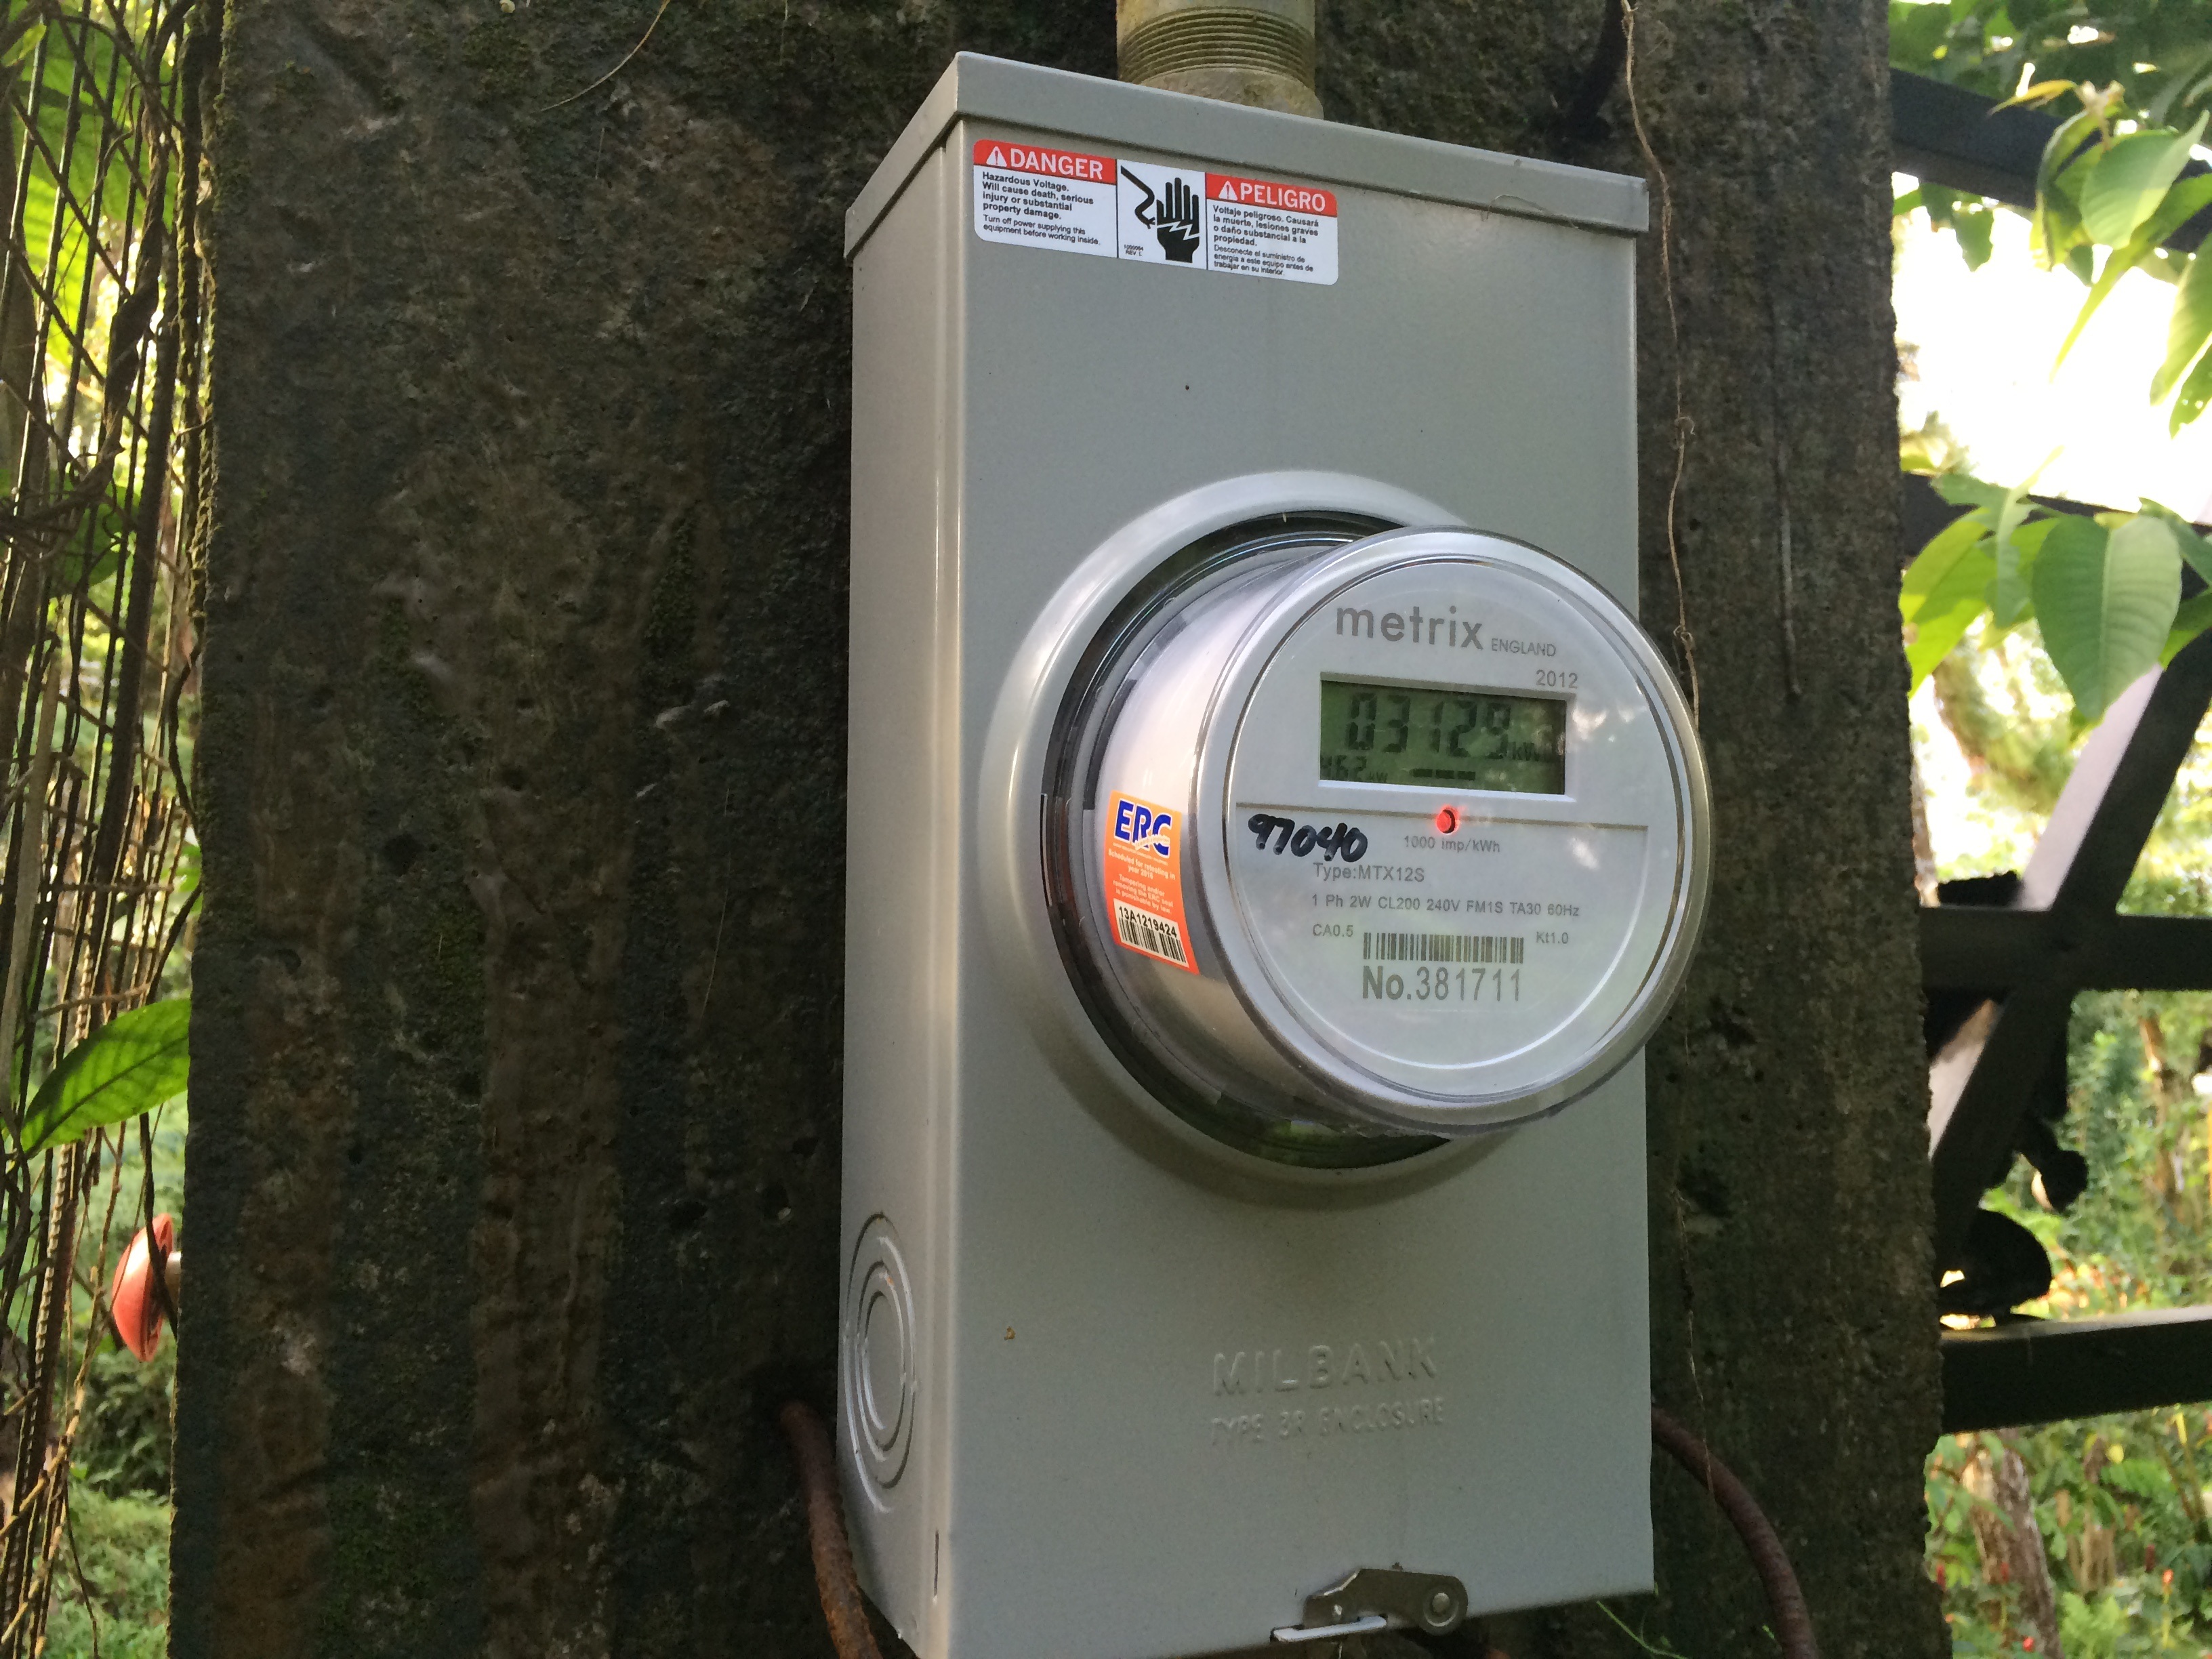
electrical, meter, solar, photovoltaic, man made object, net metering